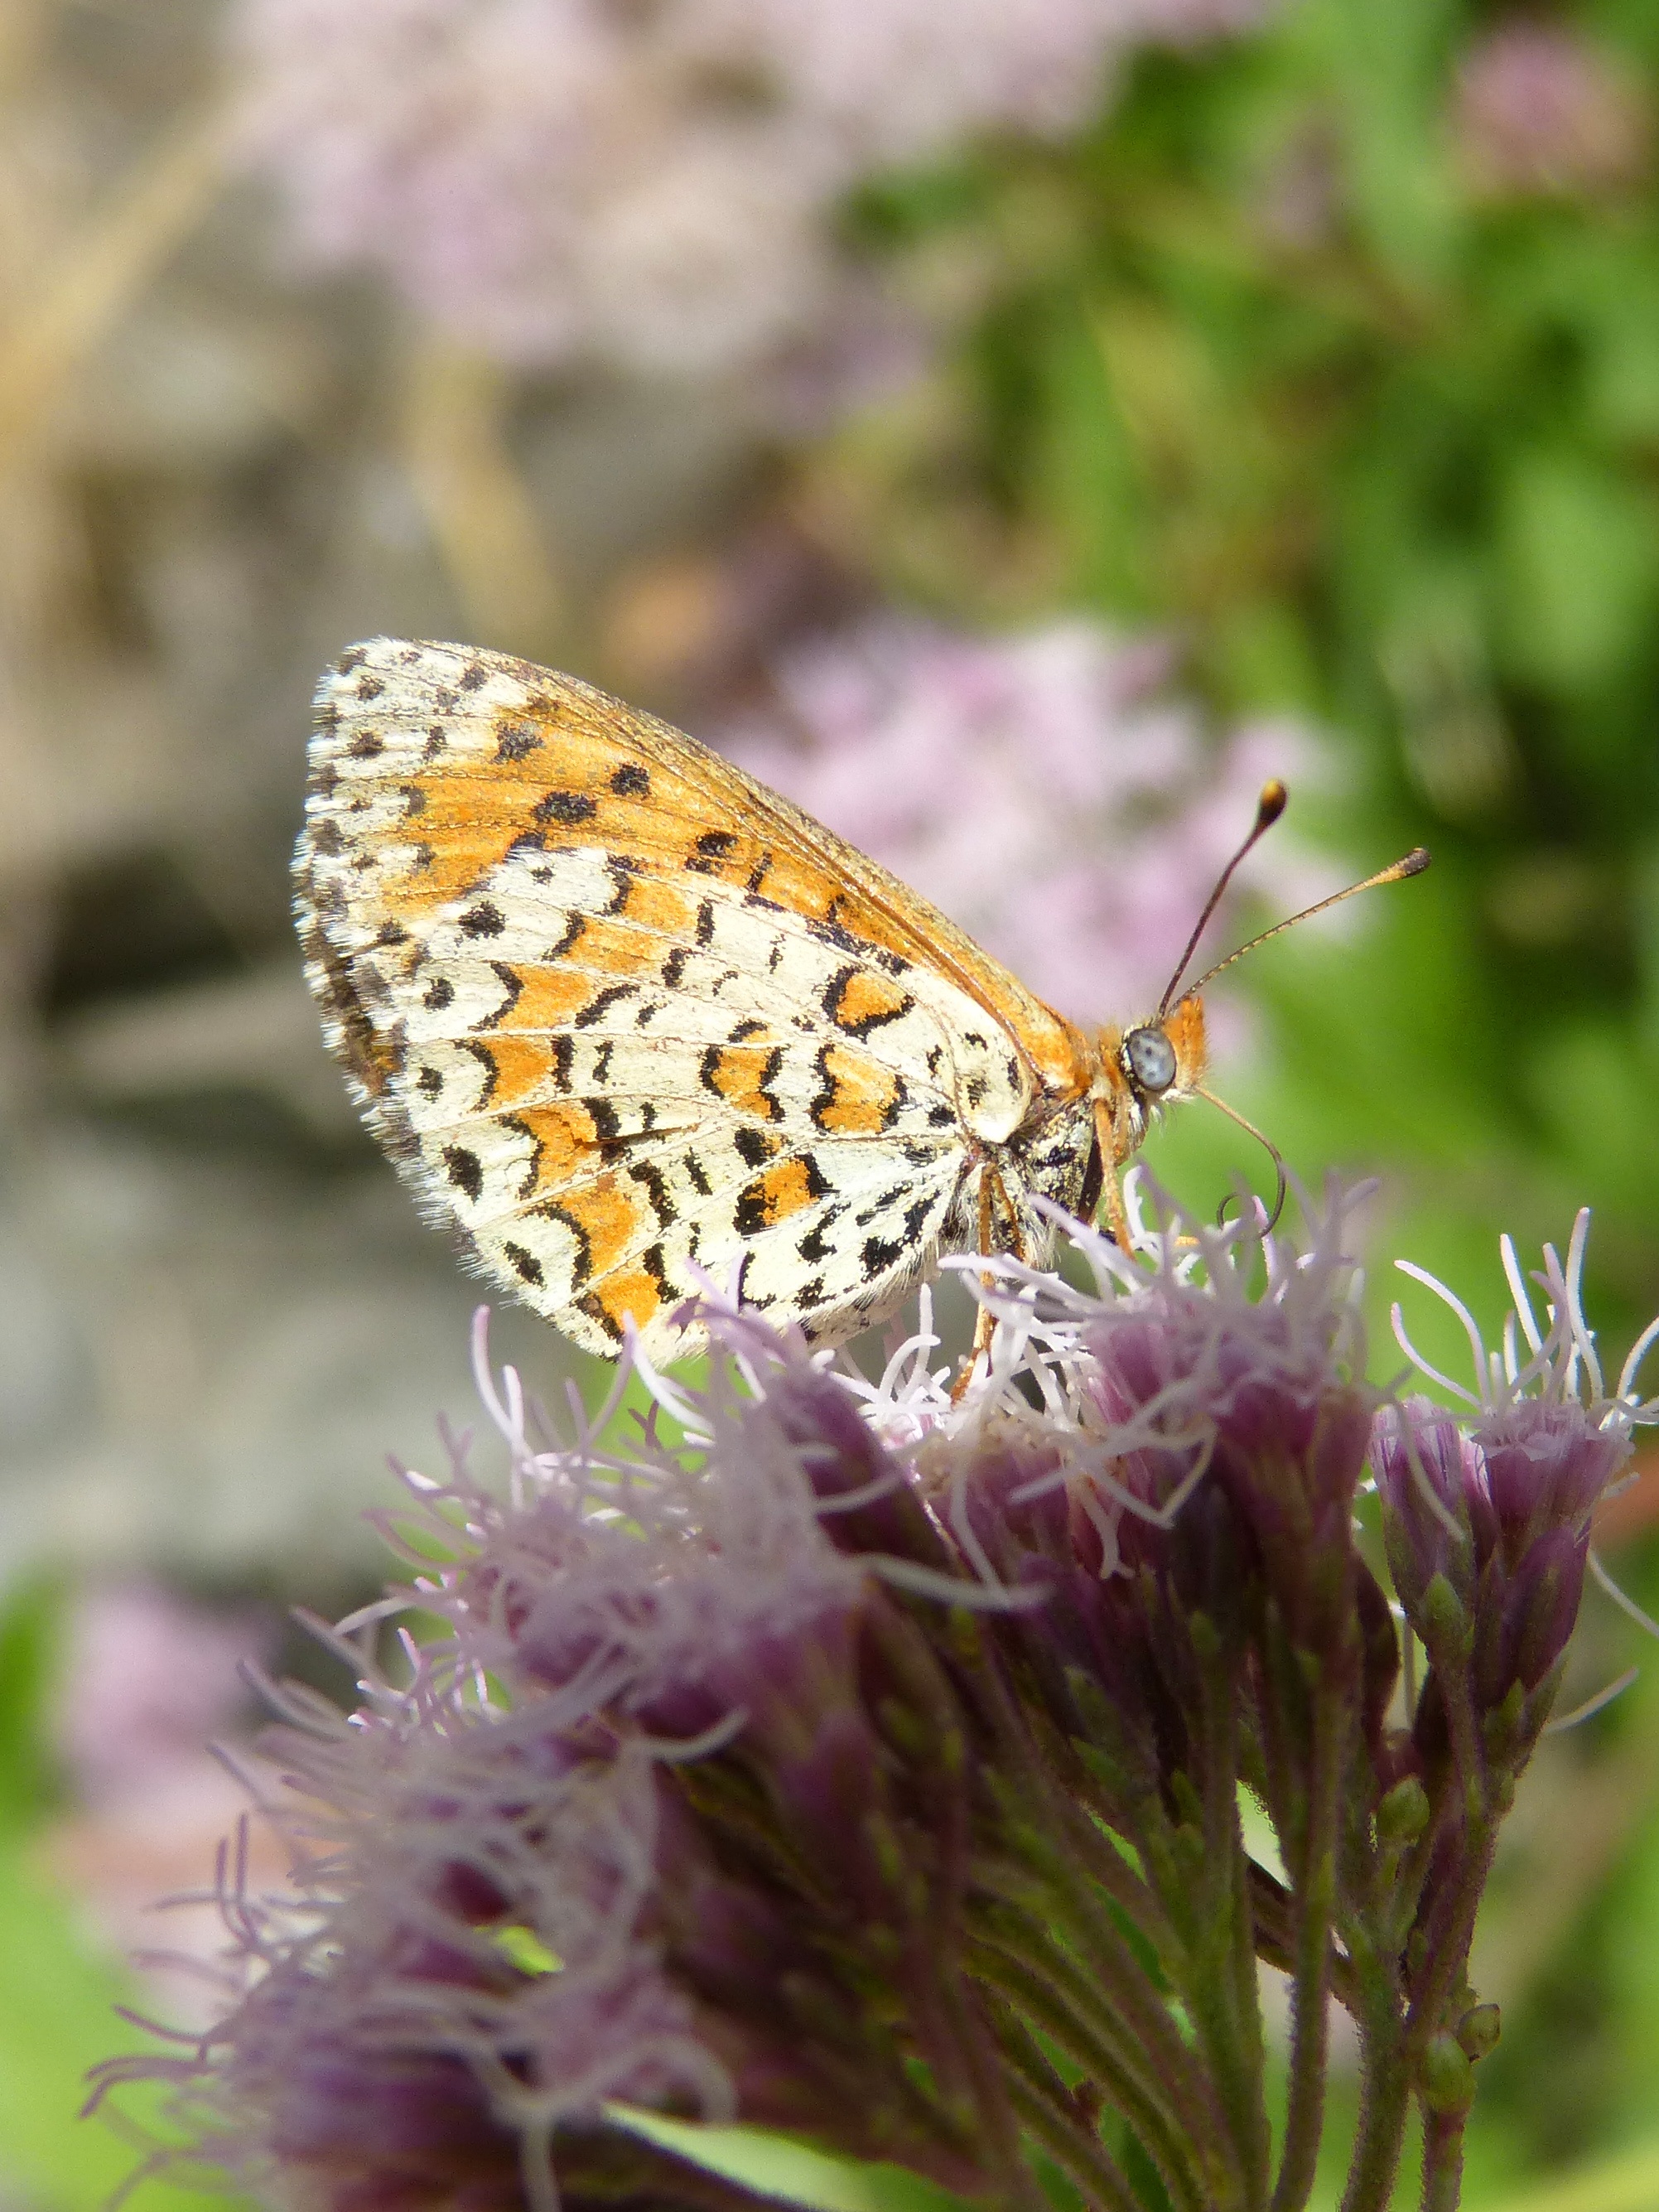
nature, grass, flower, wildlife, insect, botany, butterfly, flora, fauna, invertebrate, close up, monarch butterfly, nectar, macro photography, arthropod, libar, pollinator, melitaea deione, damer dels conillets, moths and butterflies, lycaenid